VVV-Venlo 0–13 AFC Ajax

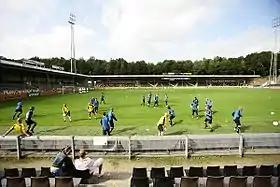
De Koel in Venlo held the match

The 2020–21 Eredivisie match between VVV-Venlo and Ajax at De Koel, Venlo, took place on Saturday, 24 October 2020. Ajax won the match 13–0, setting a new record for the largest win in the history of the league. This result beat Ajax's 12–1 win over Vitesse back in the 1971–72 season.